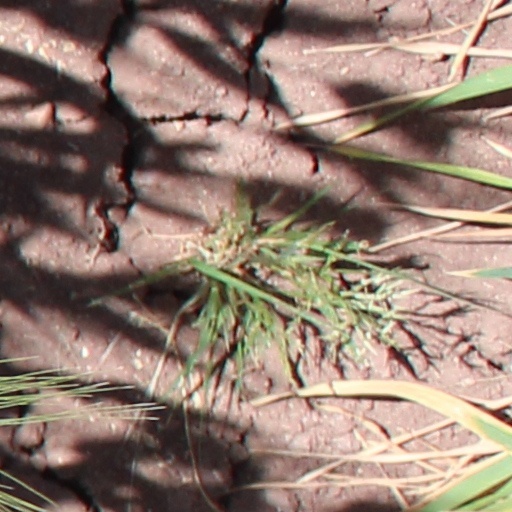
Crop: wheat